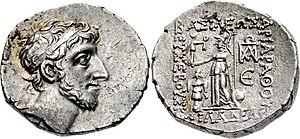
Ariarathe X Eusebes Philadelphos est un roi de Cappadoce ayant régné de 42 à 36 av. J.-C.